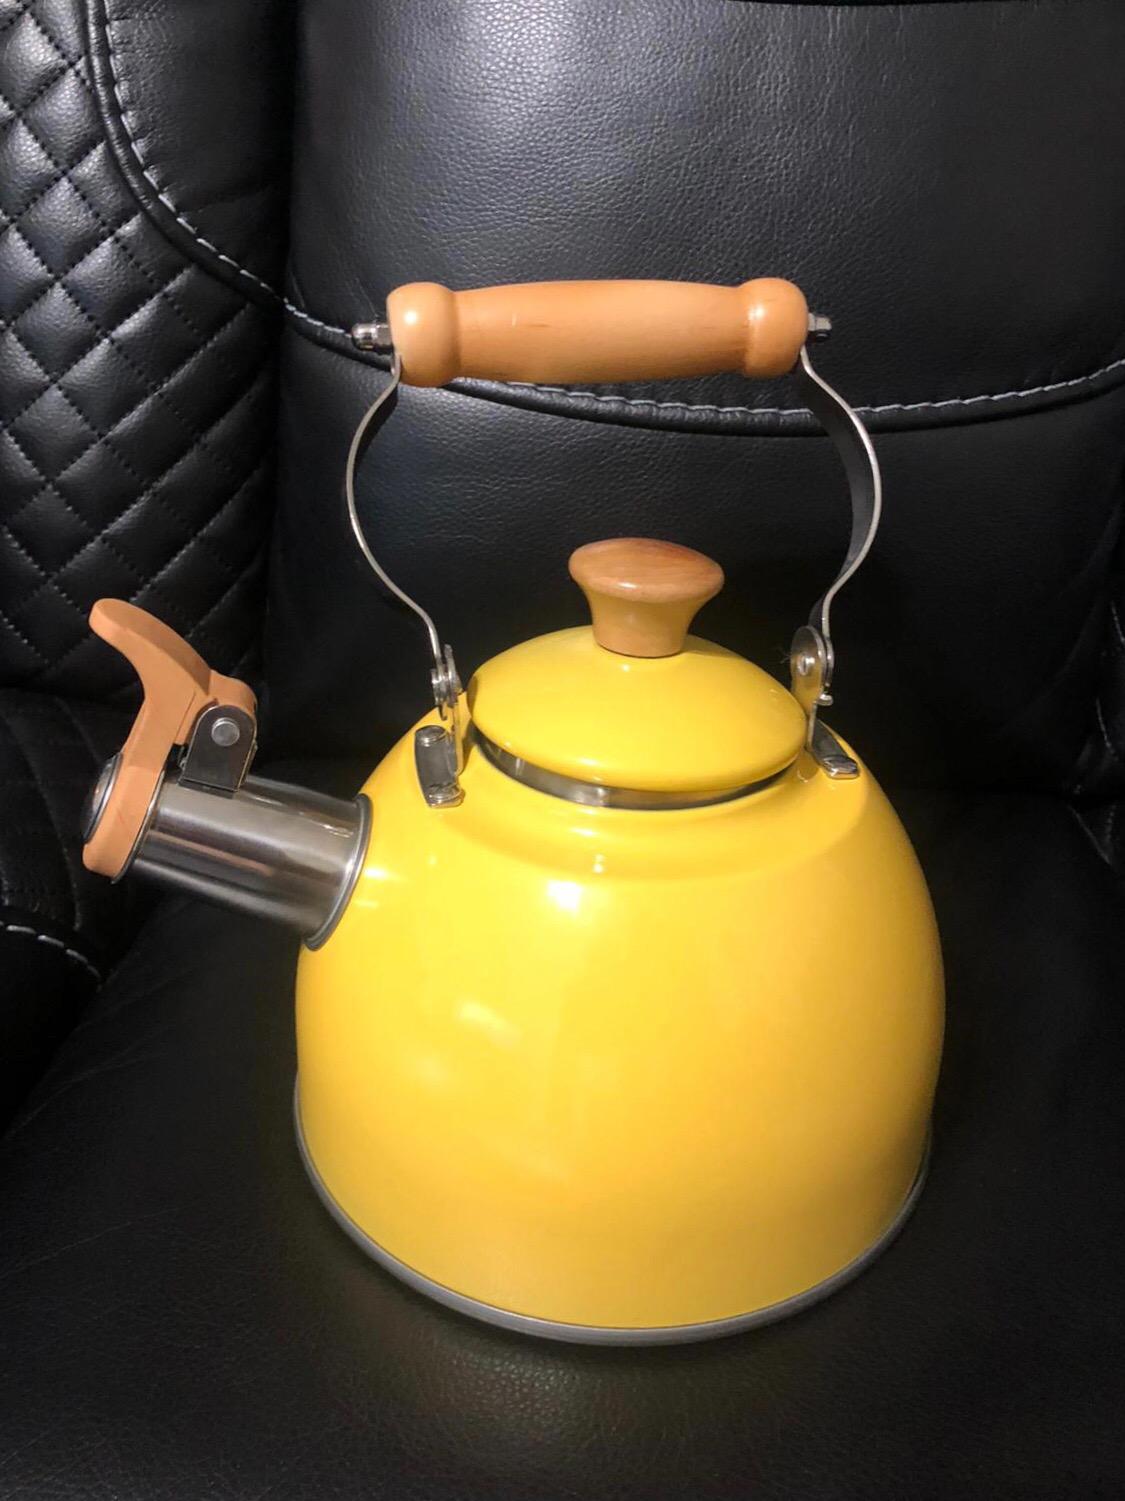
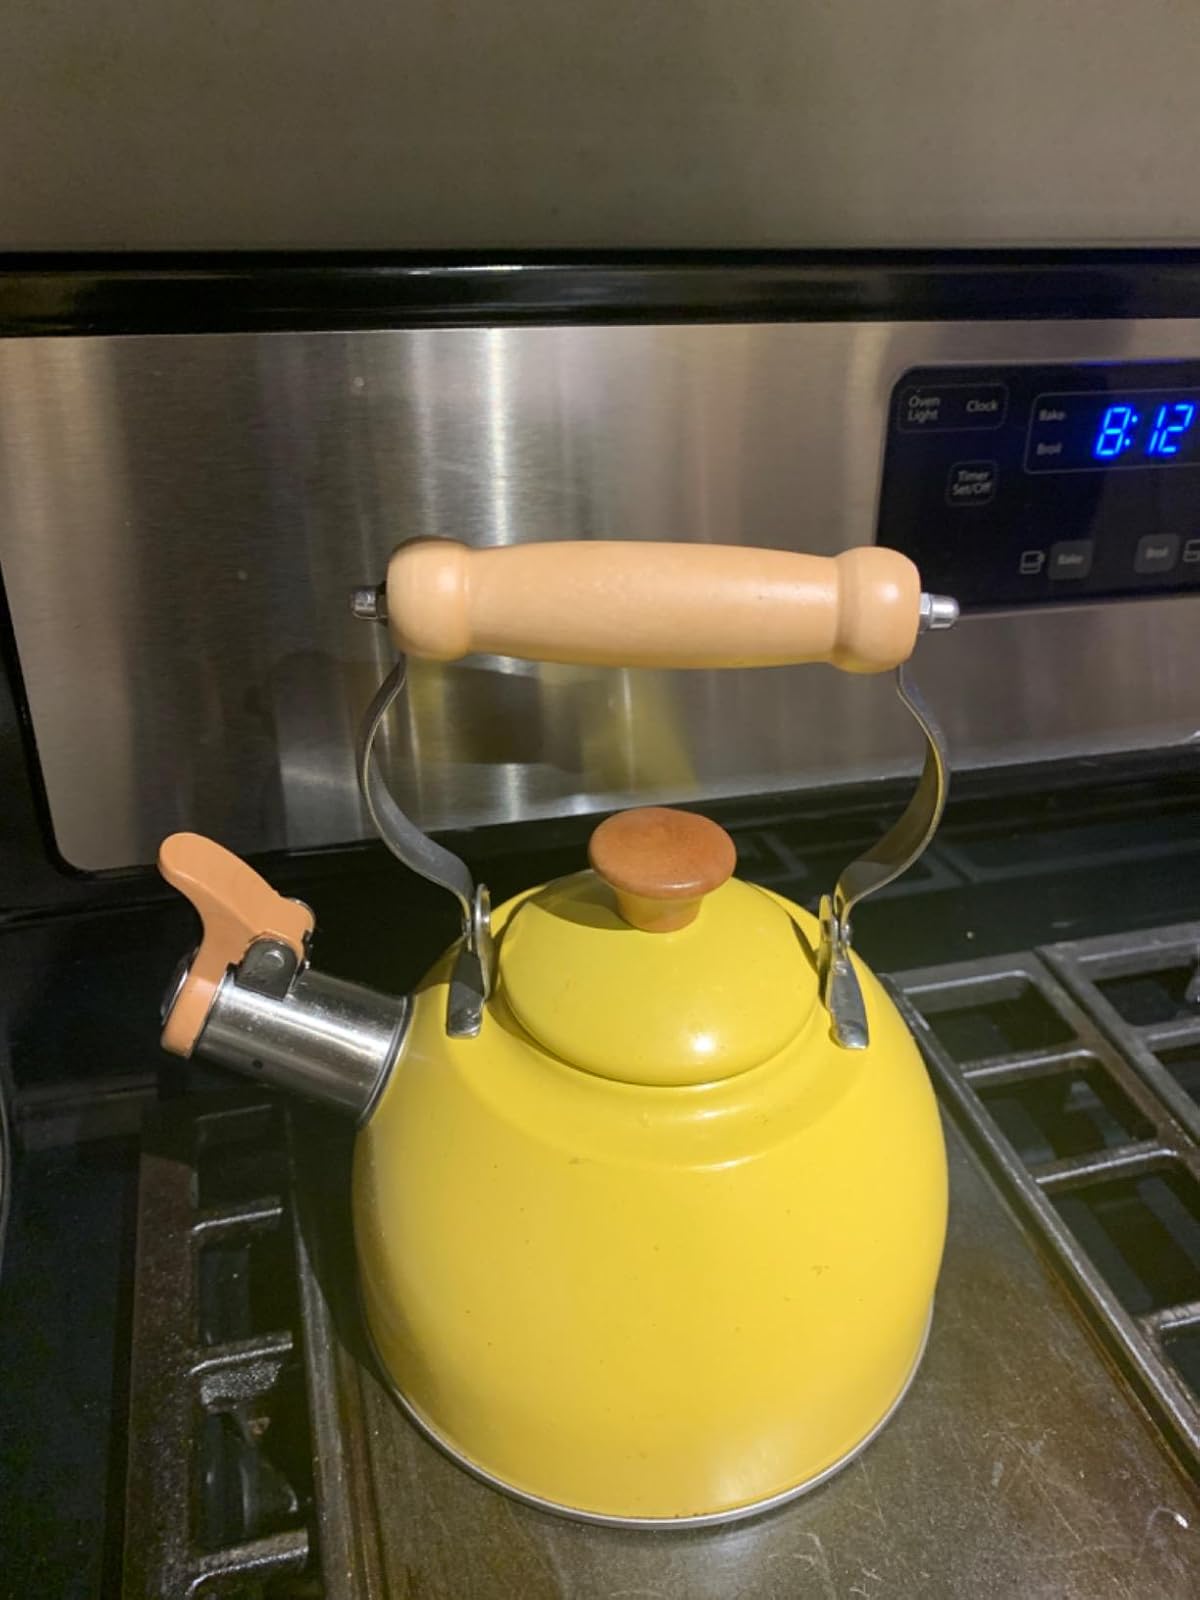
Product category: items_kettle
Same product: yes